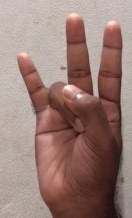
ASL sign: 7